Answer in natural language. Which point is closer to the camera taking this photo, point B  or point C? Choose between the following options: C or B
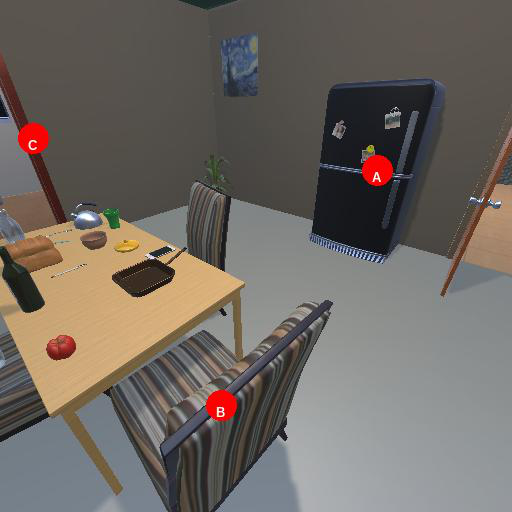
<answer>B</answer>